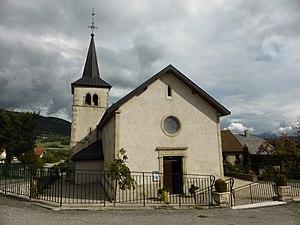
Église Saint-Barthélémy d'Andilly, en Haute-Savoie.
Andilly est une commune française située dans le département de la Haute-Savoie, en région Auvergne-Rhône-Alpes.